The Rawhide Kid (film)

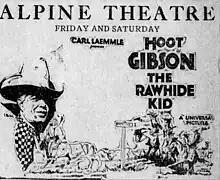
Newspaper advertisement

The Rawhide Kid is a 1928 "ethnic" American silent Western film directed by Del Andrews and starring Hoot Gibson. It was produced and released by Universal Pictures.